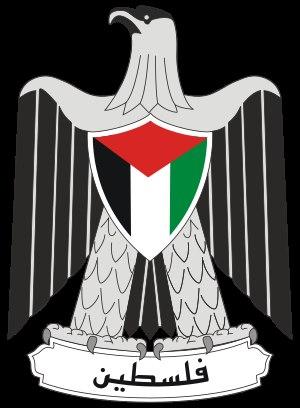
La diplomatie palestinienne est la politique étrangère menée par les représentants du peuple palestinien et par l'État de Palestine en vue de favoriser leurs intérêts géostratégiques, politiques, et économiques.